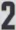
Number: 2